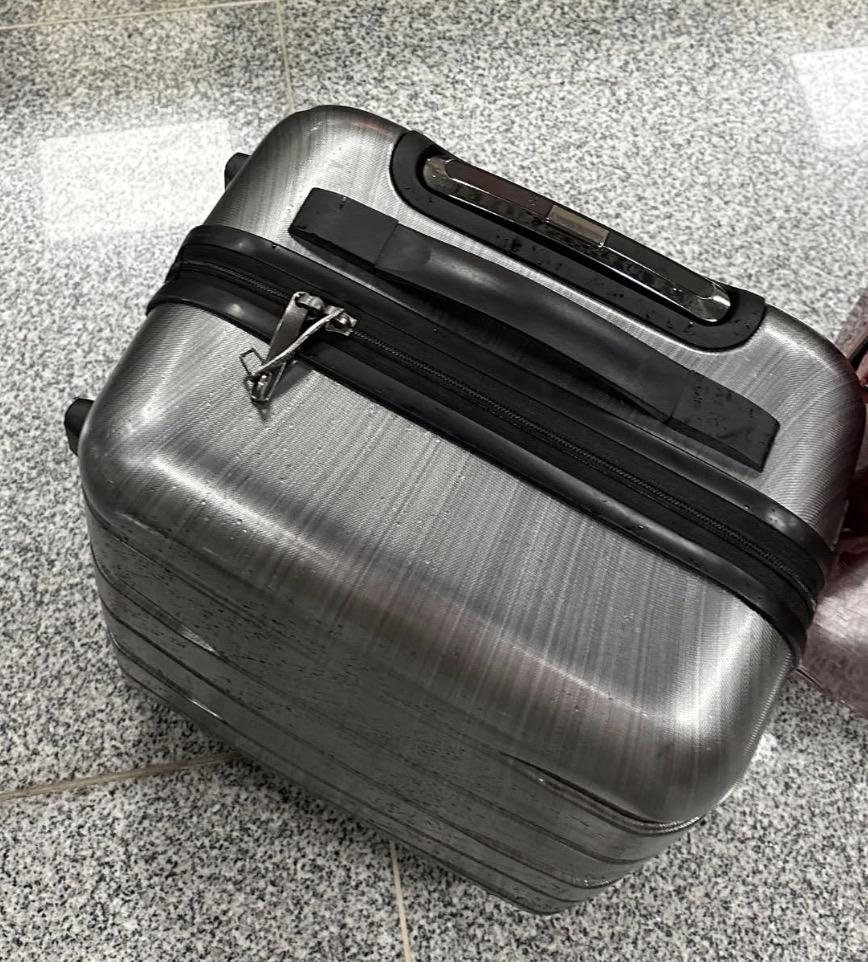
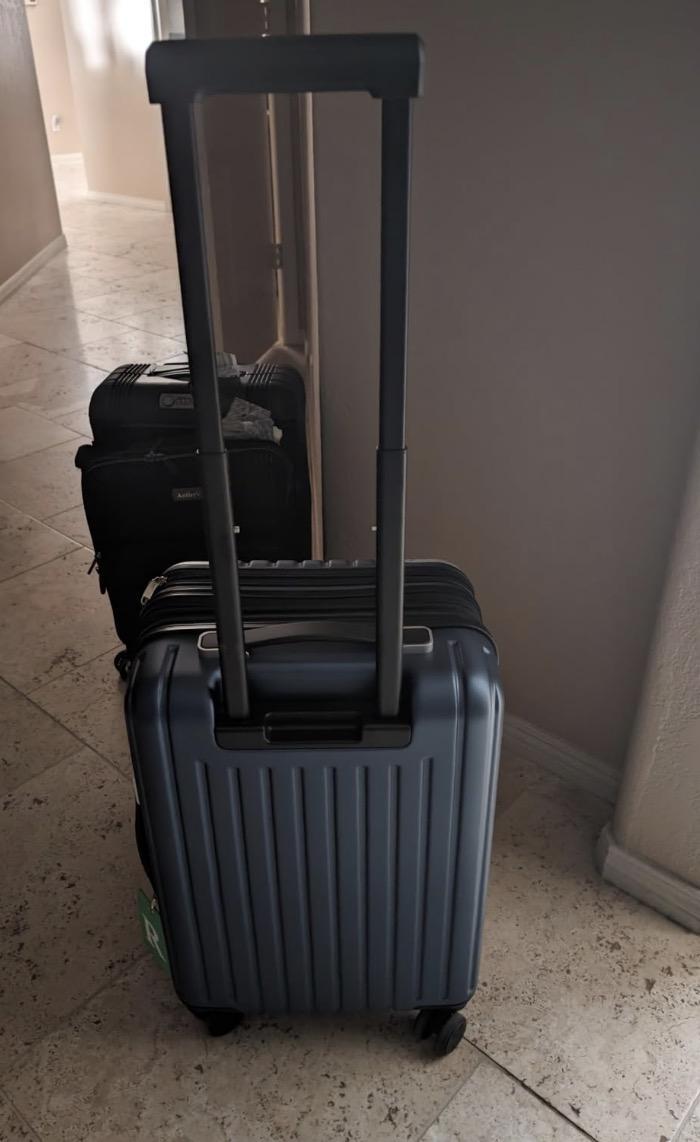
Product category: items_tea
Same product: no